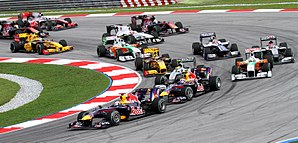
Formel 1
Formel 1 regnes af mange som den fornemste klasse i motorsport. Det officielle verdensmesterskab for kørere med et decideret Formel 1-reglement blev startet i 1950. I 1958 tilføjede man et verdensmesterskab for konstruktører.